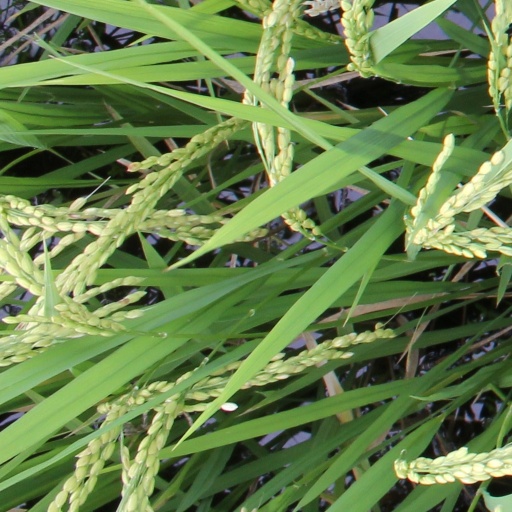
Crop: rice